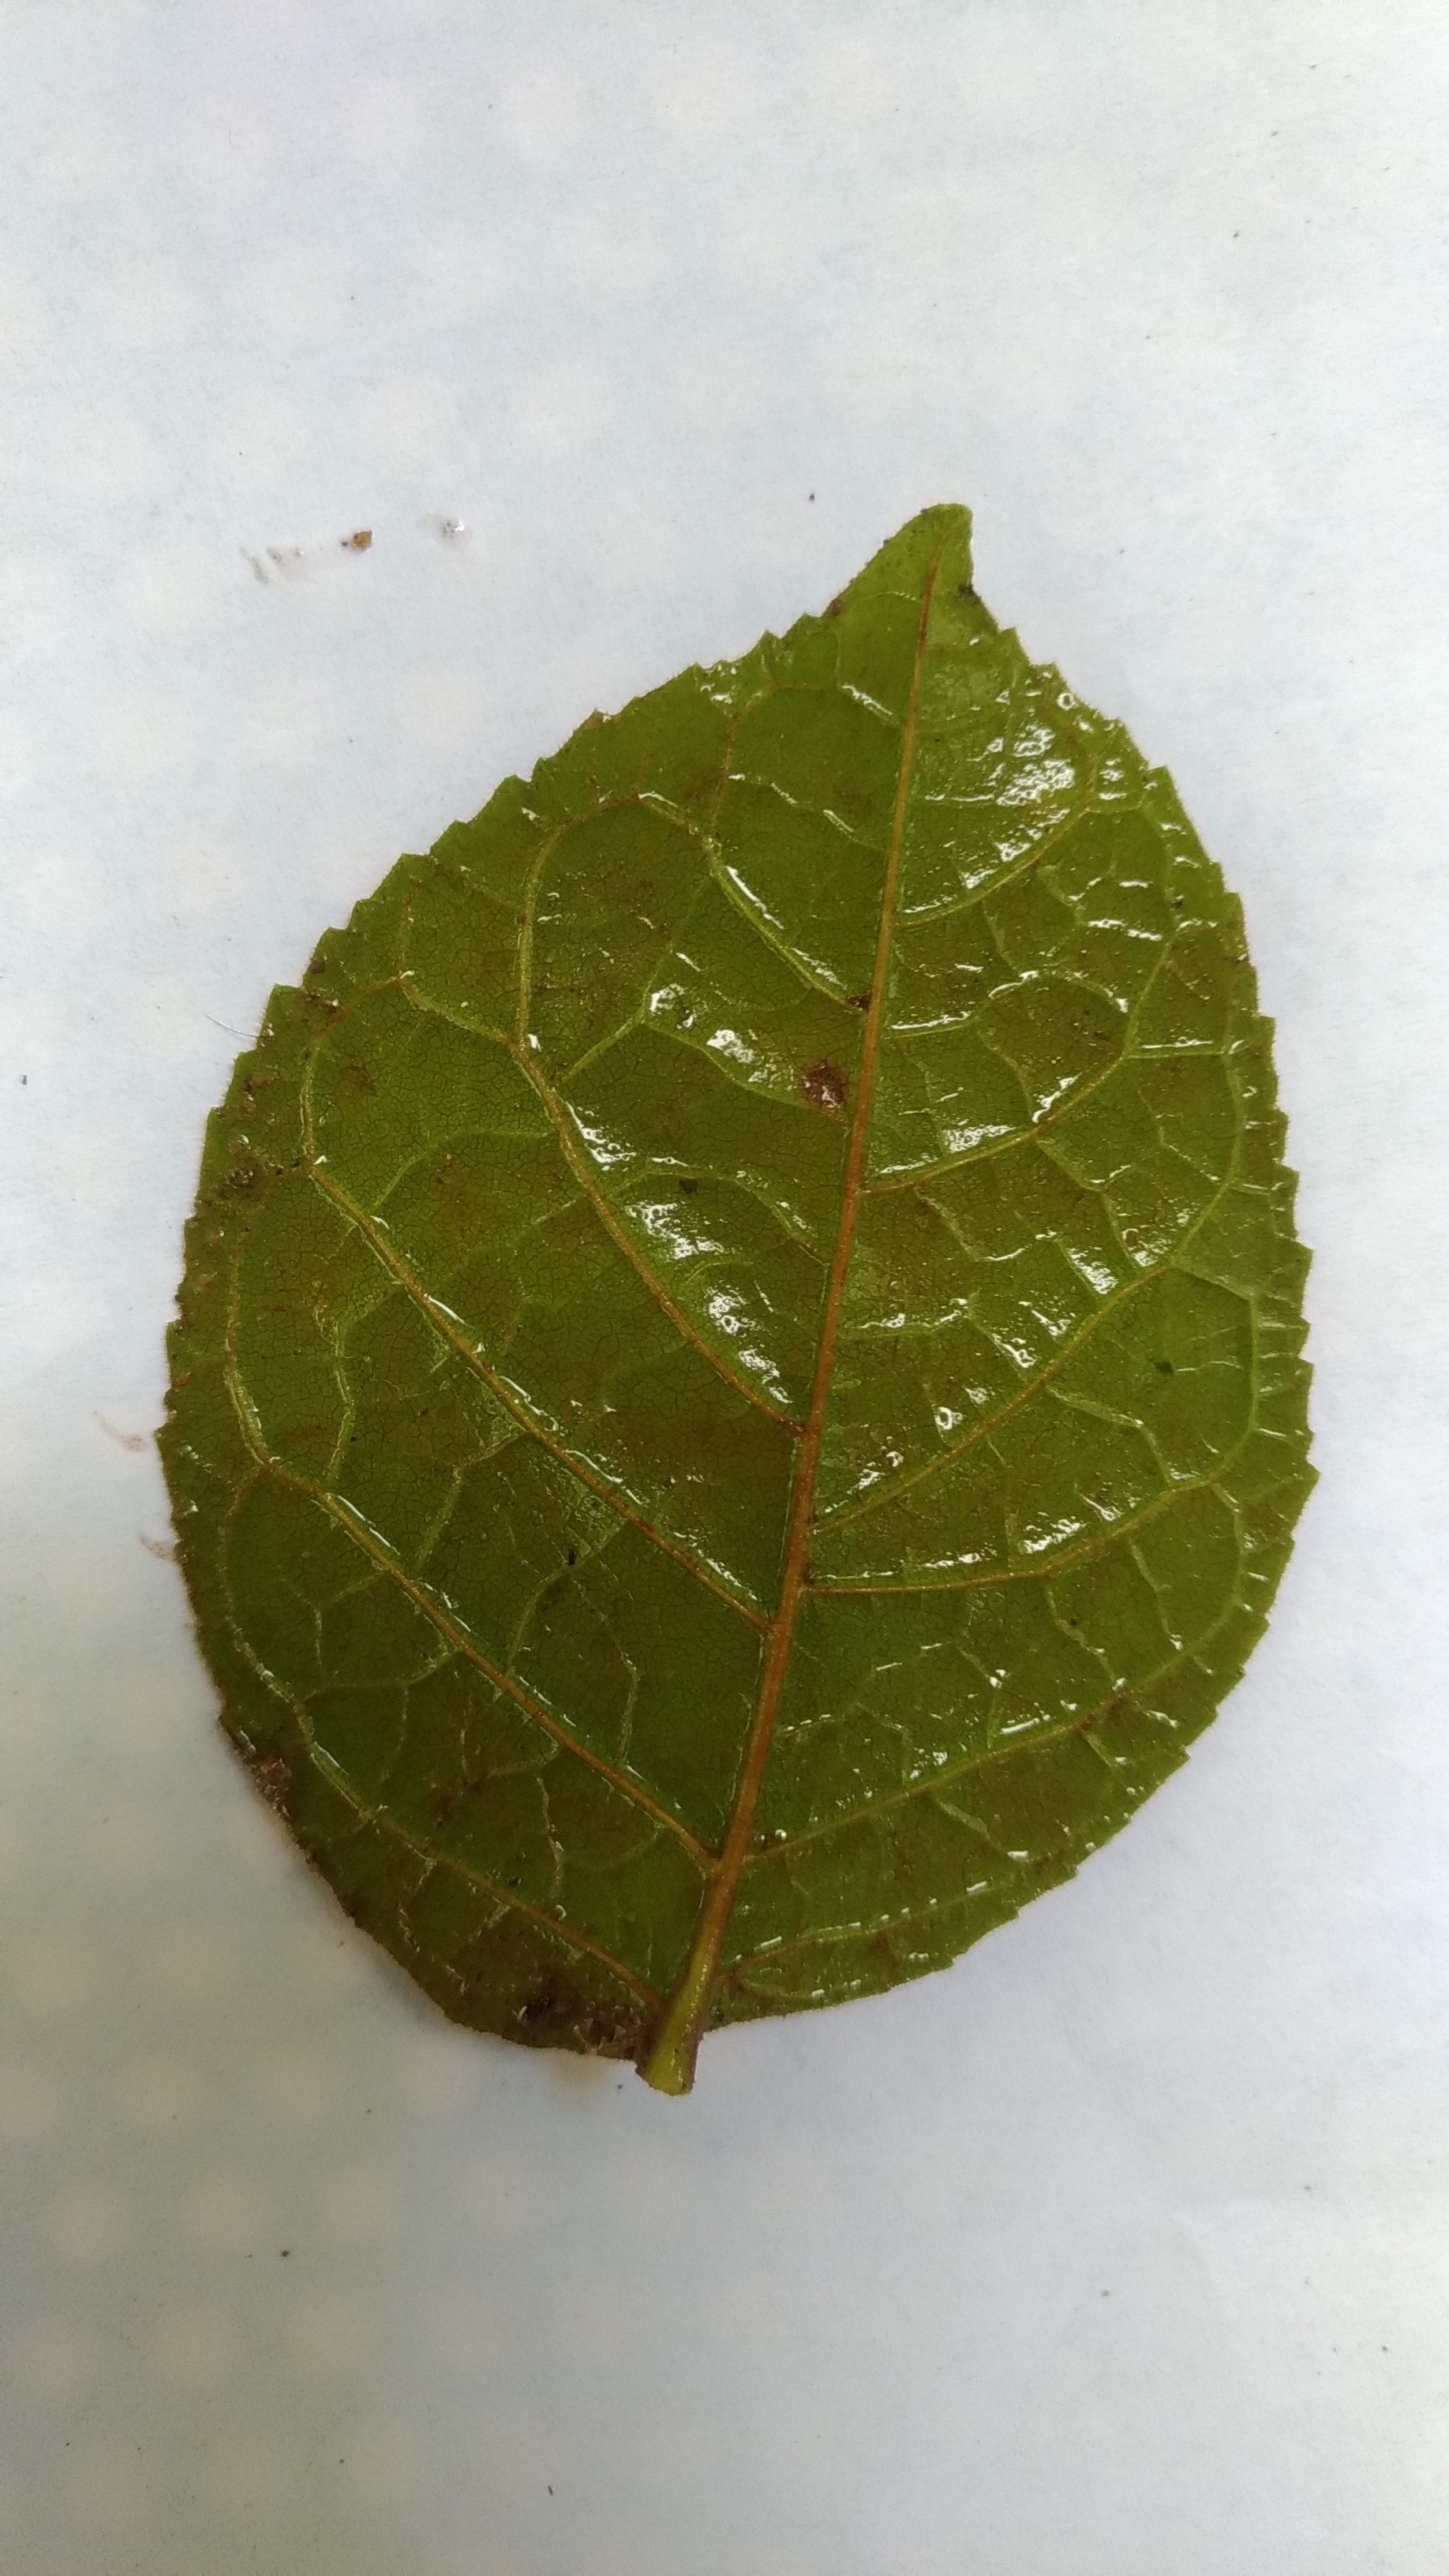
Plant: Padri